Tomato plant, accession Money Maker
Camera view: vertical (180 deg); turntable rotation: 90 degrees
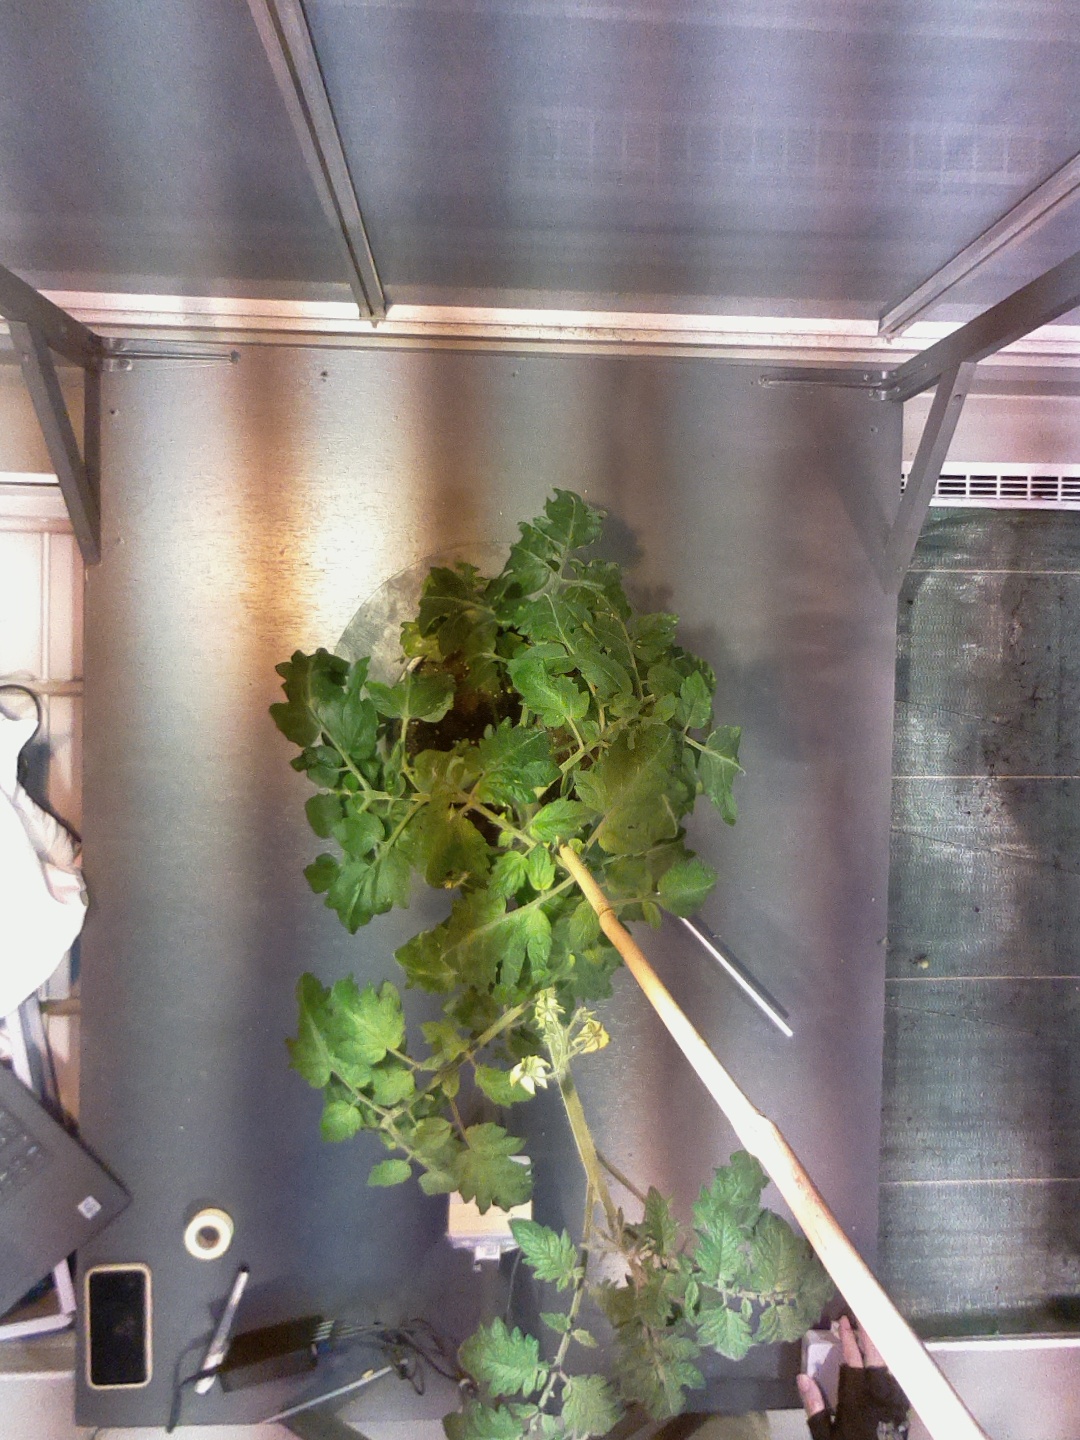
BBCH growth stage 65: Full flowering, 50%-60% of flowers open, first petals falling